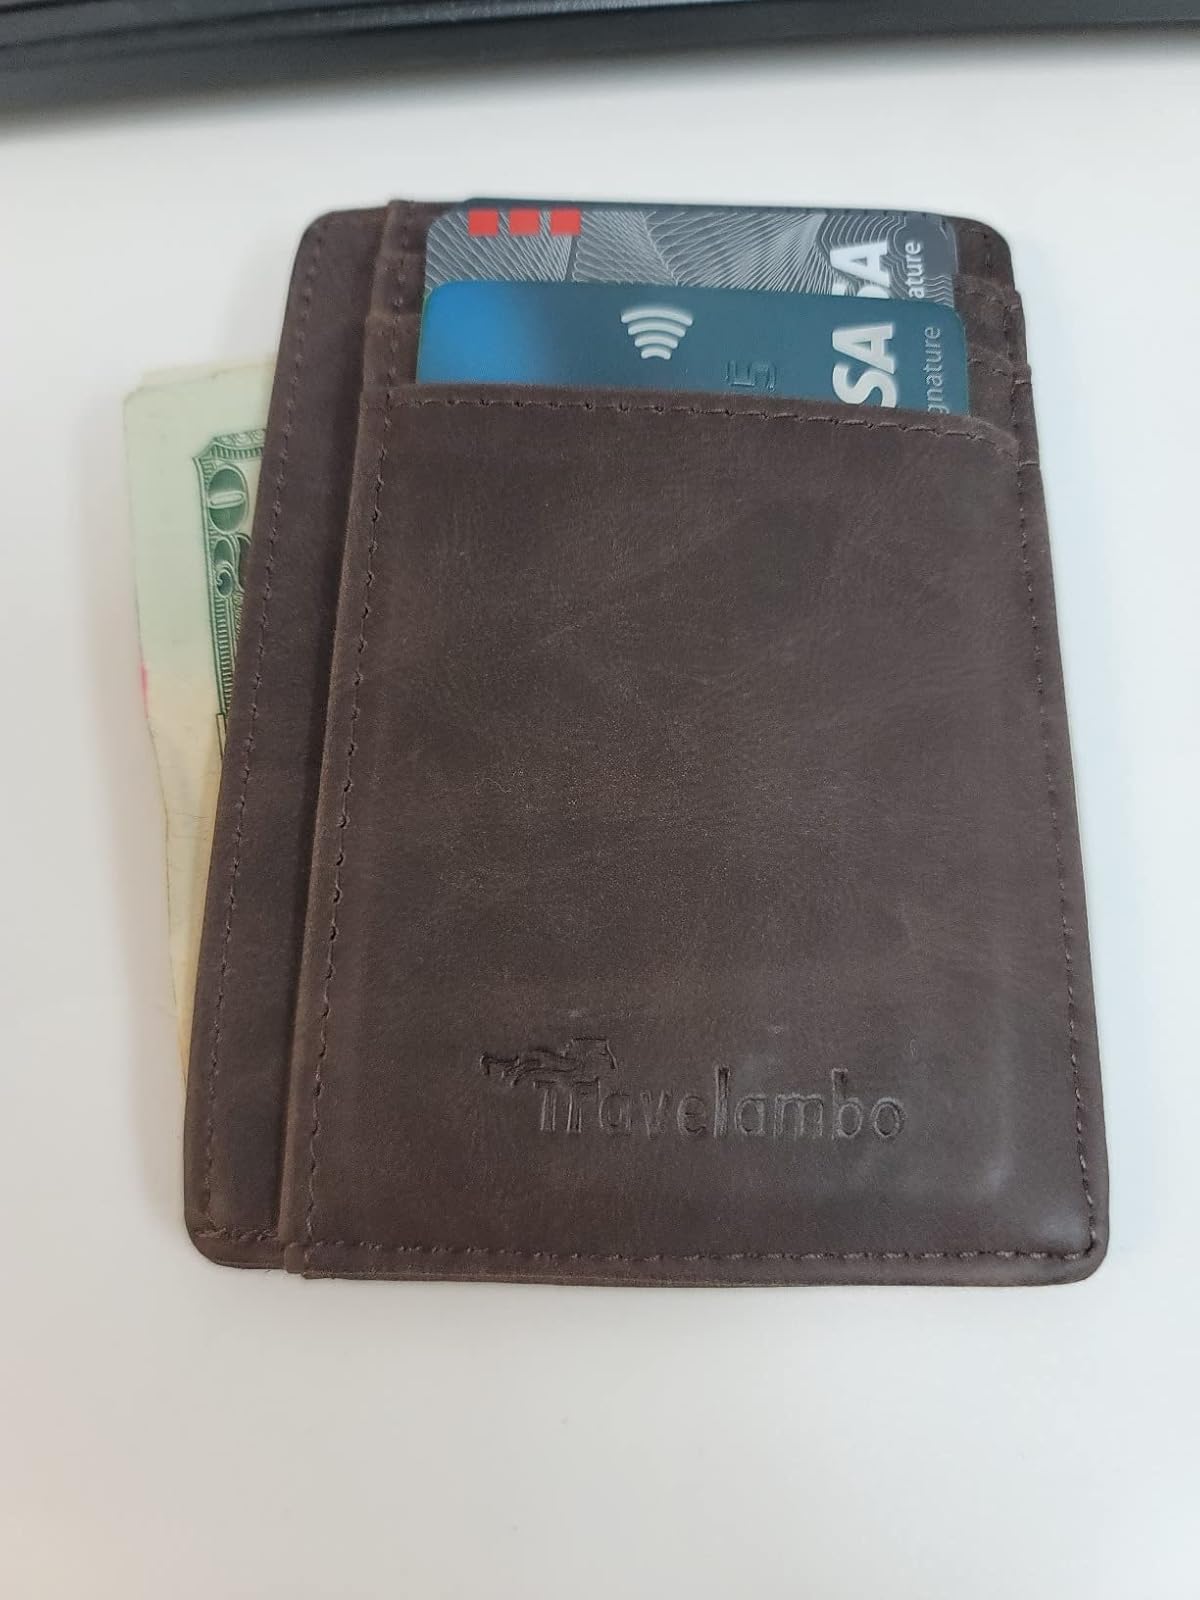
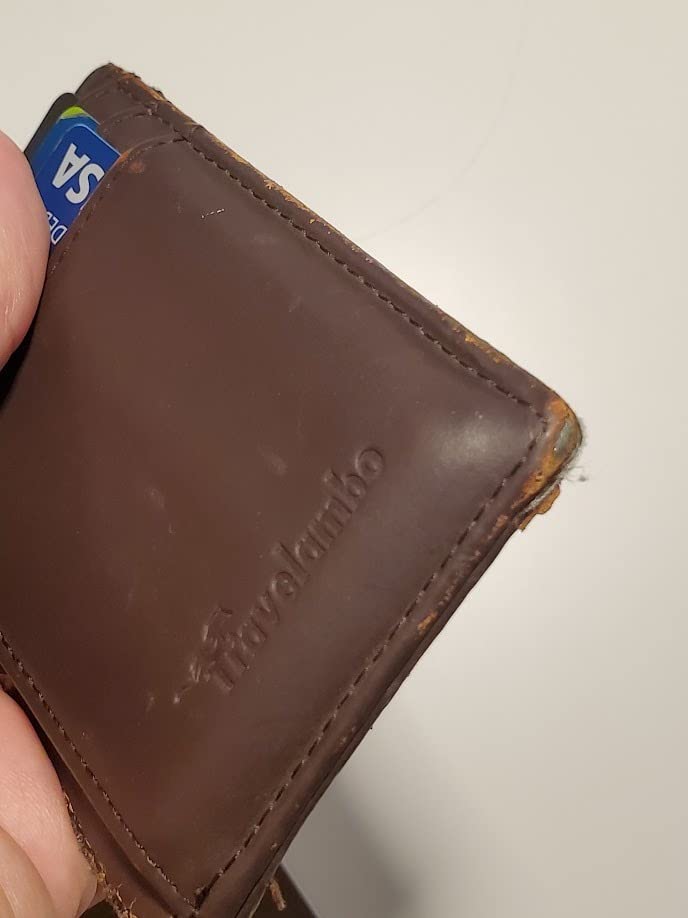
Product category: accessories_wallet
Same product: yes